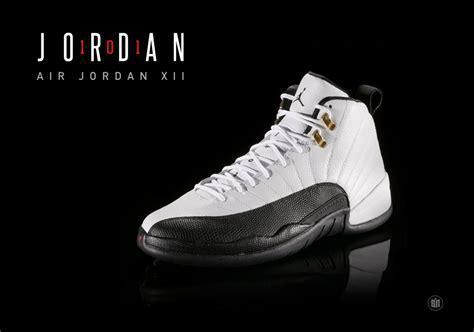
Brand: Jordan
Model: 12 Retro